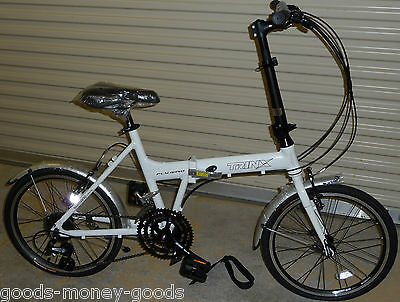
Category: bicycle